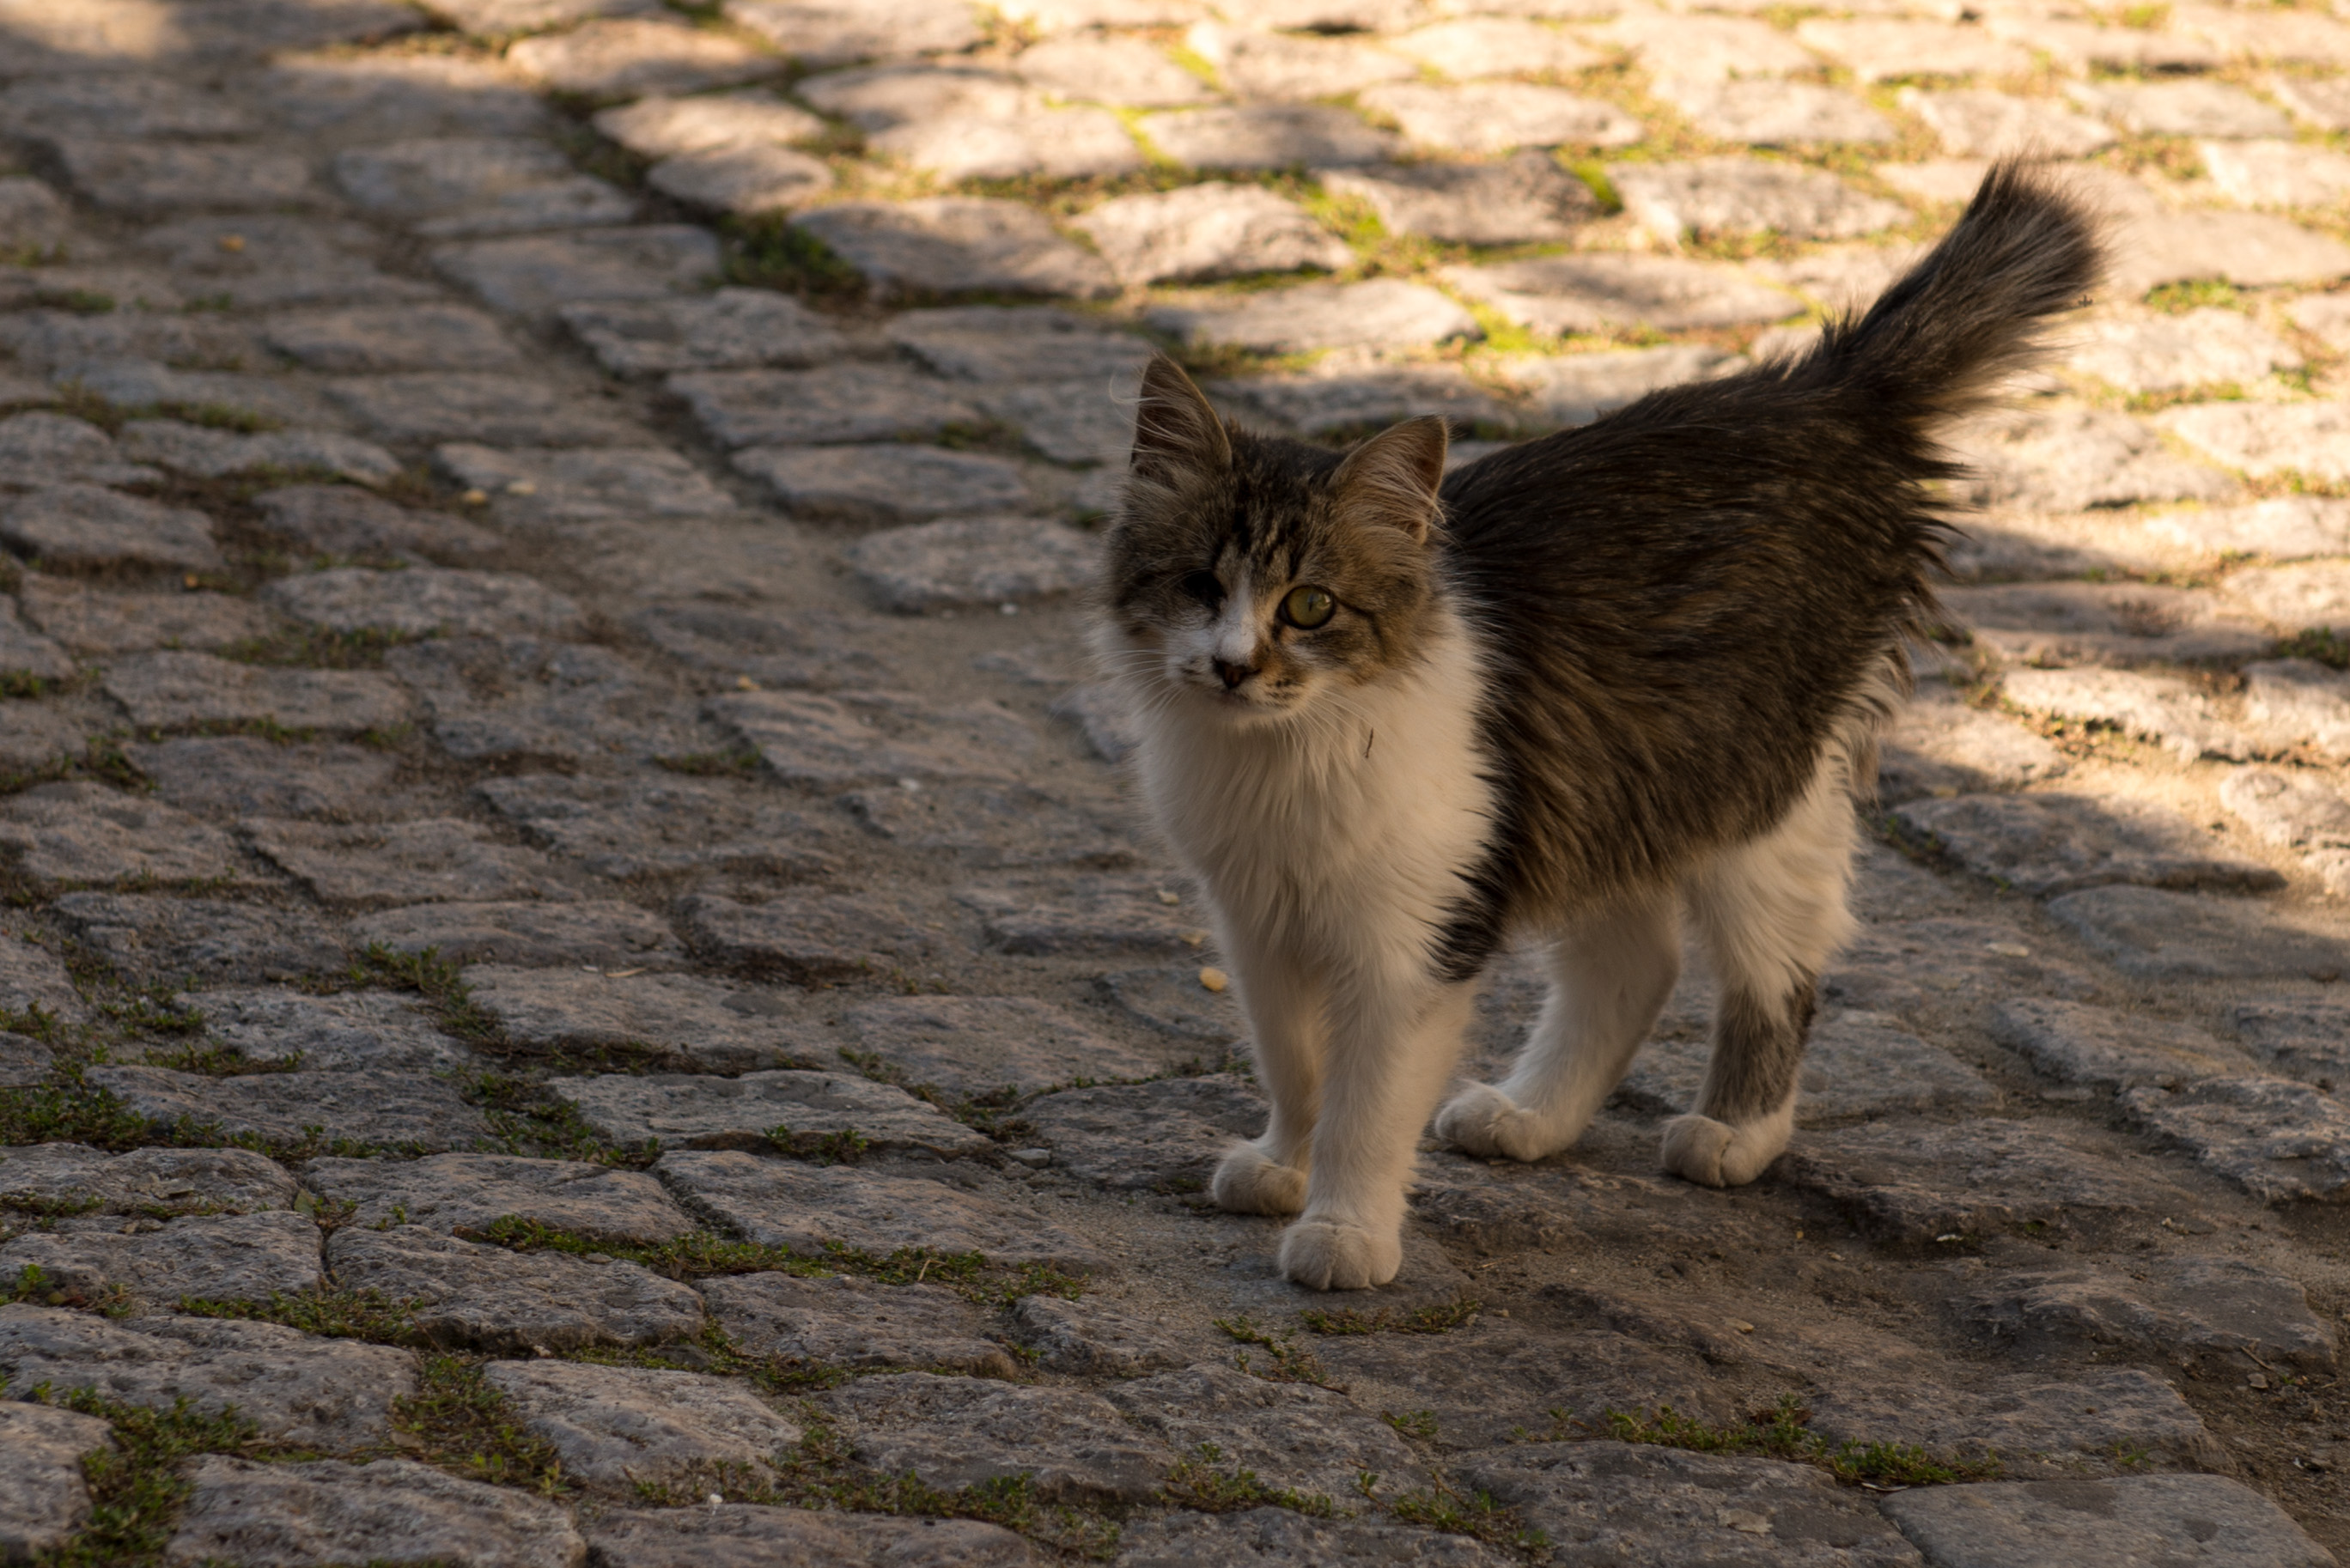
nature, animal, europe, pet, cat, feline, mammal, nikon, pets, cats, animals, vertebrate, chat, 28, gato, nikkor, chats, streetcats, d800, nikond800, bulgaria, nikkor357028, 3570, straycats, sozopol, dog like mammal, small to medium sized cats, cat like mammal, dog breed group